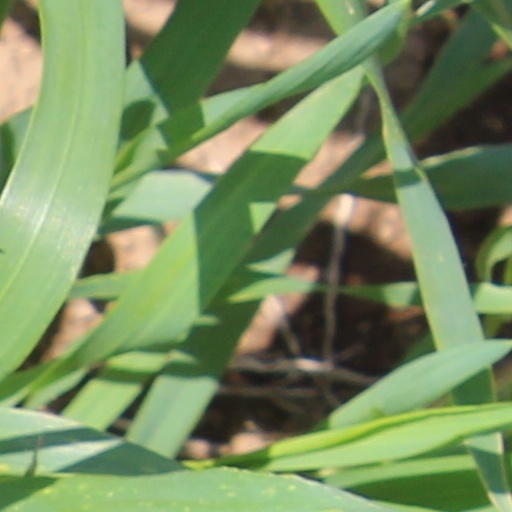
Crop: wheat